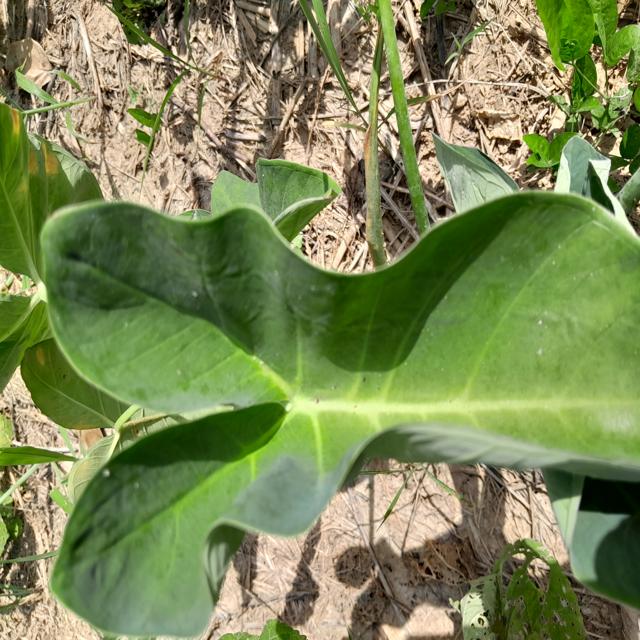
Label: Healthy